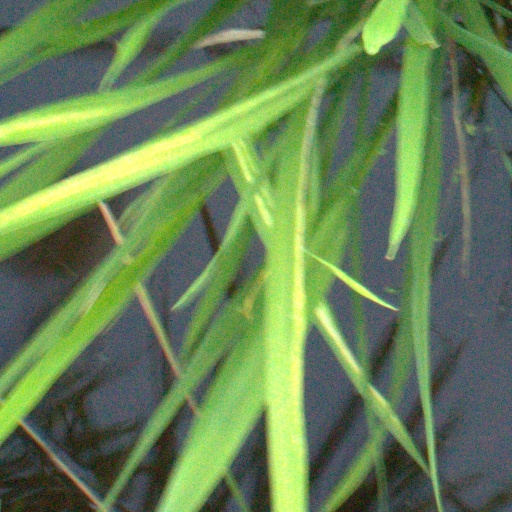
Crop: rice